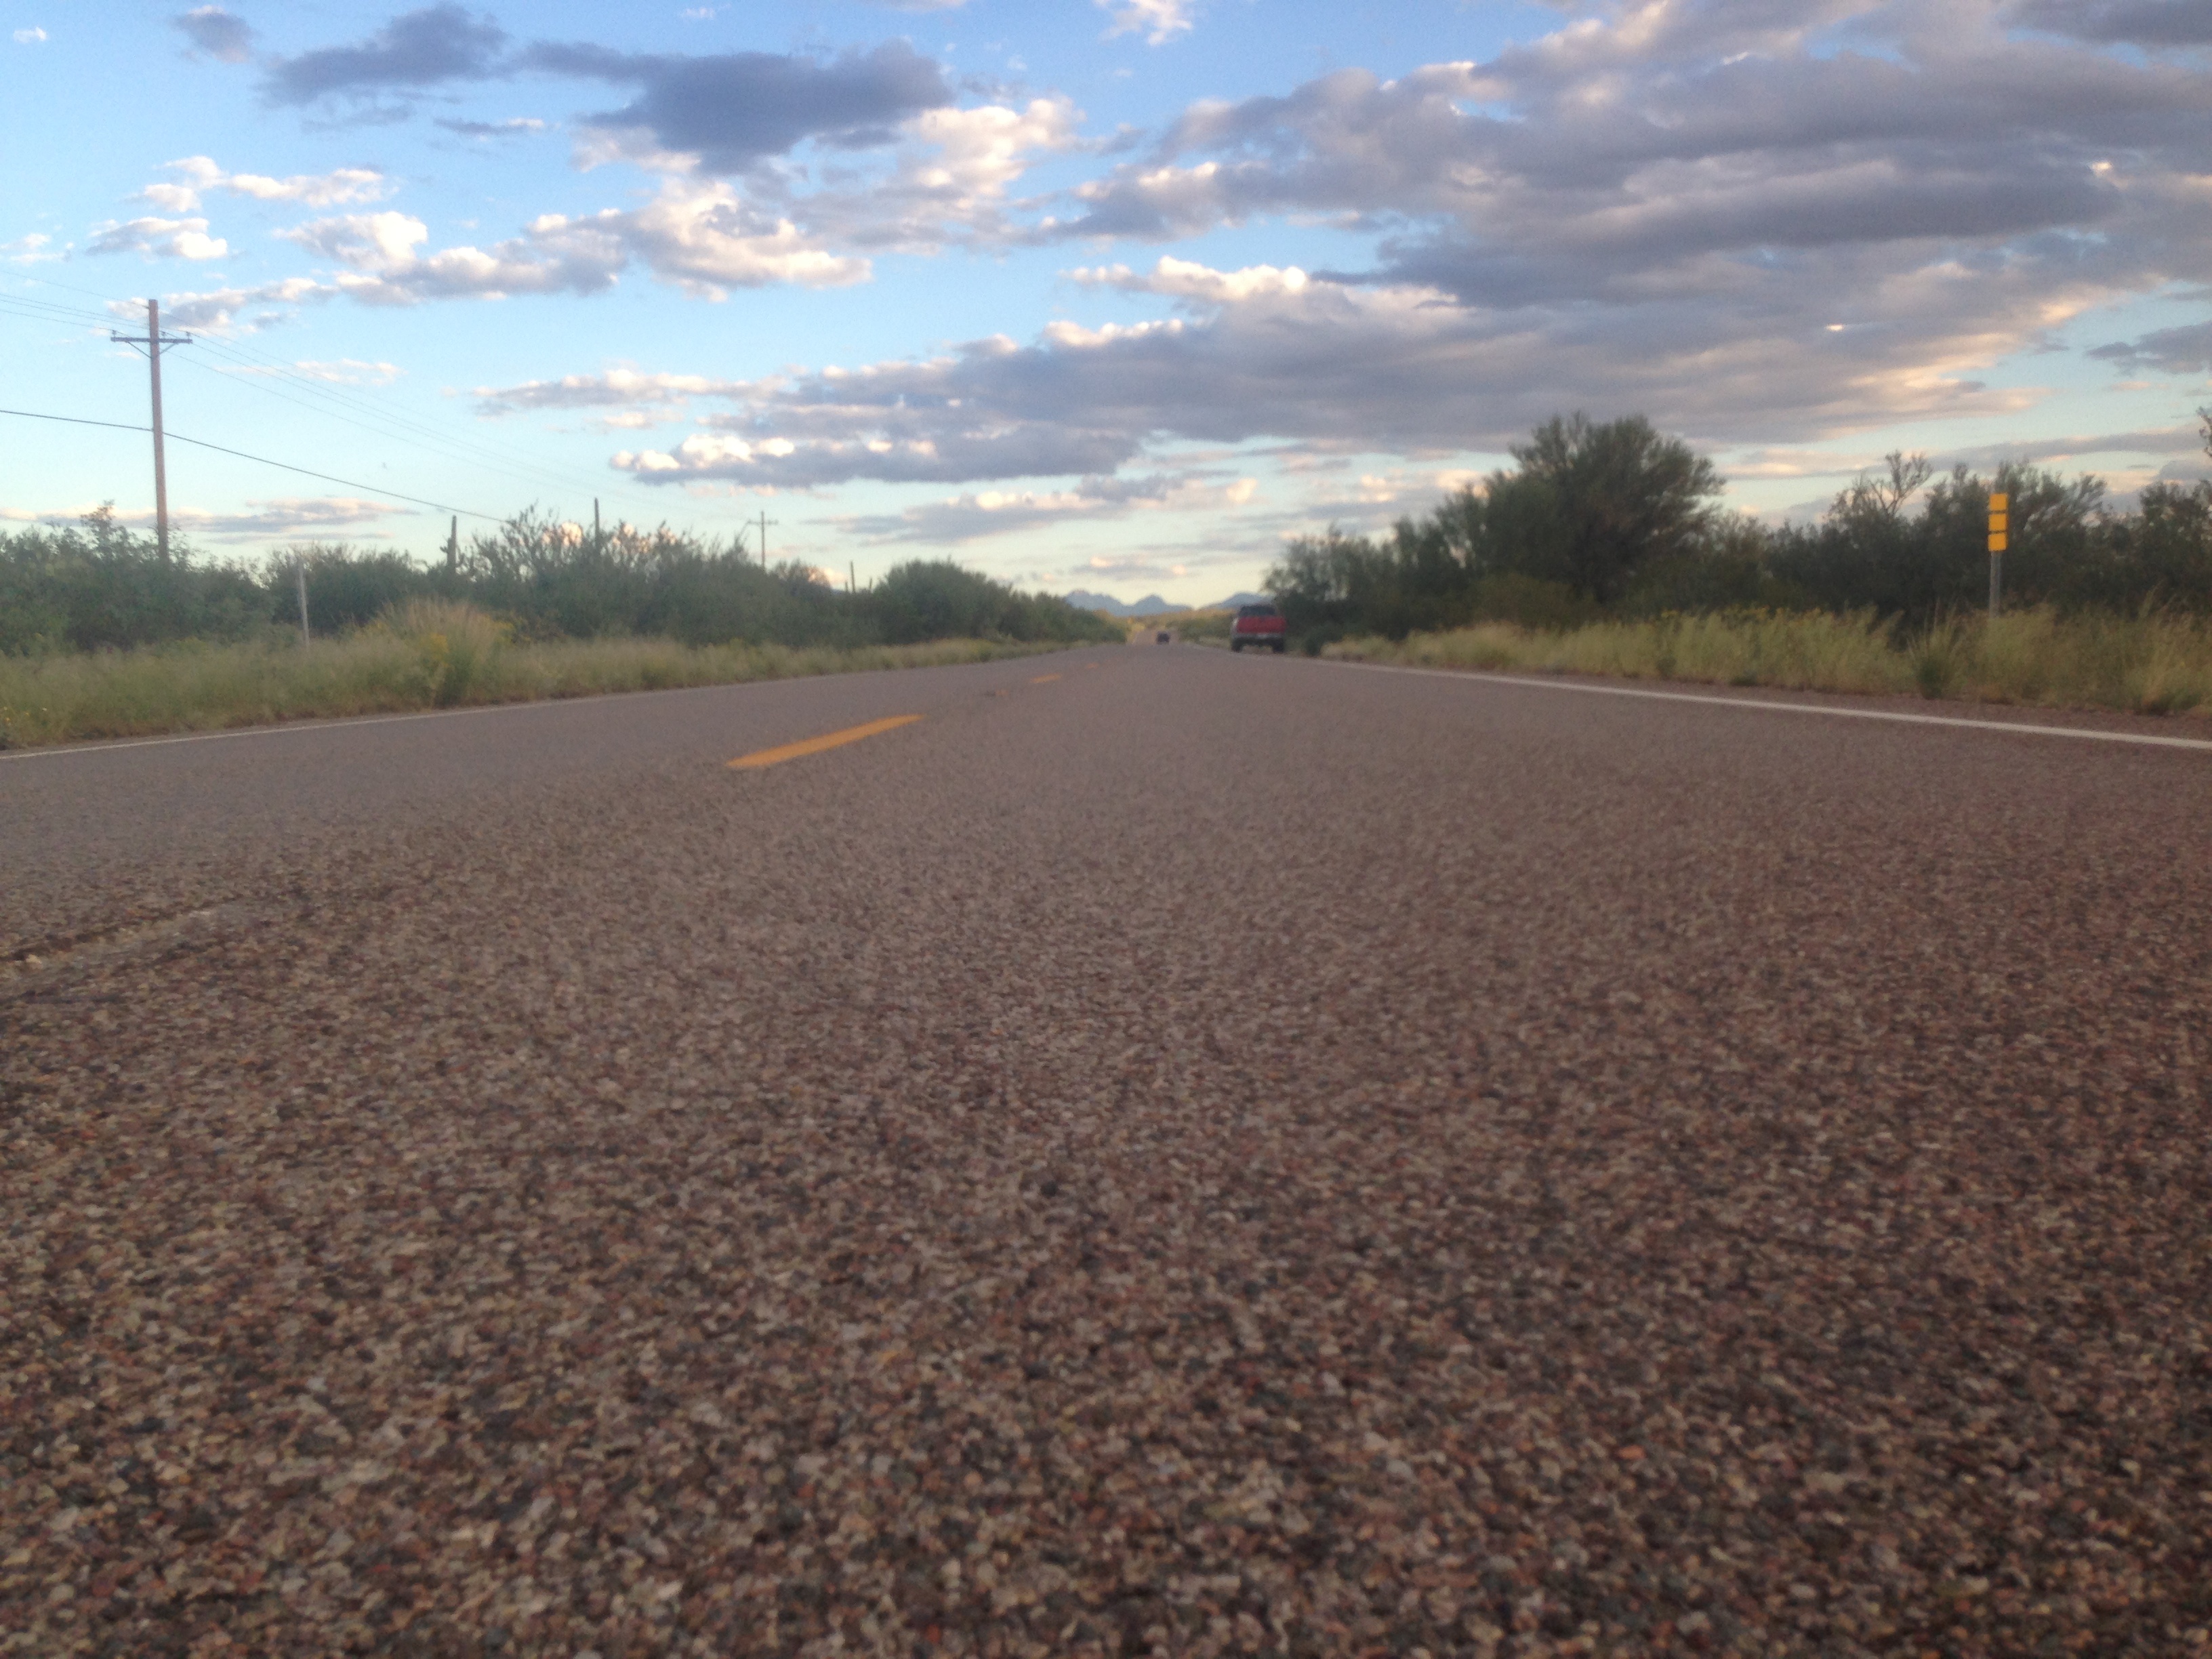
landscape, horizon, road, field, prairie, morning, highway, asphalt, soil, plain, infrastructure, bellyontheroad, rural area, road surface, atmospheric phenomenon, grass family